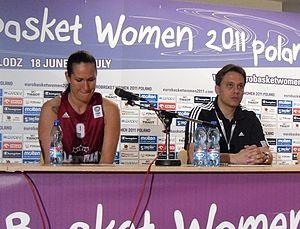
Liene Jansone est une joueuse lettonne de basket-ball née le 22 mai 1981 à Riga.